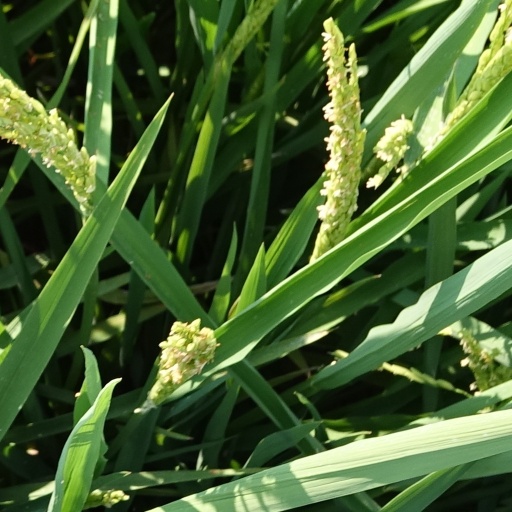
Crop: rice